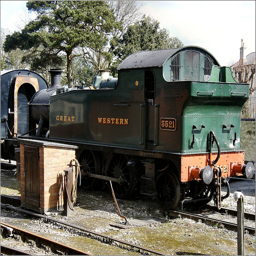
A vintage train with the words Great Western written on the side of it.
Train on parallel railroads with tree in background.
An old train is on the track near a small shed.
An old green train on the train tracks
A large green train on a steel track.